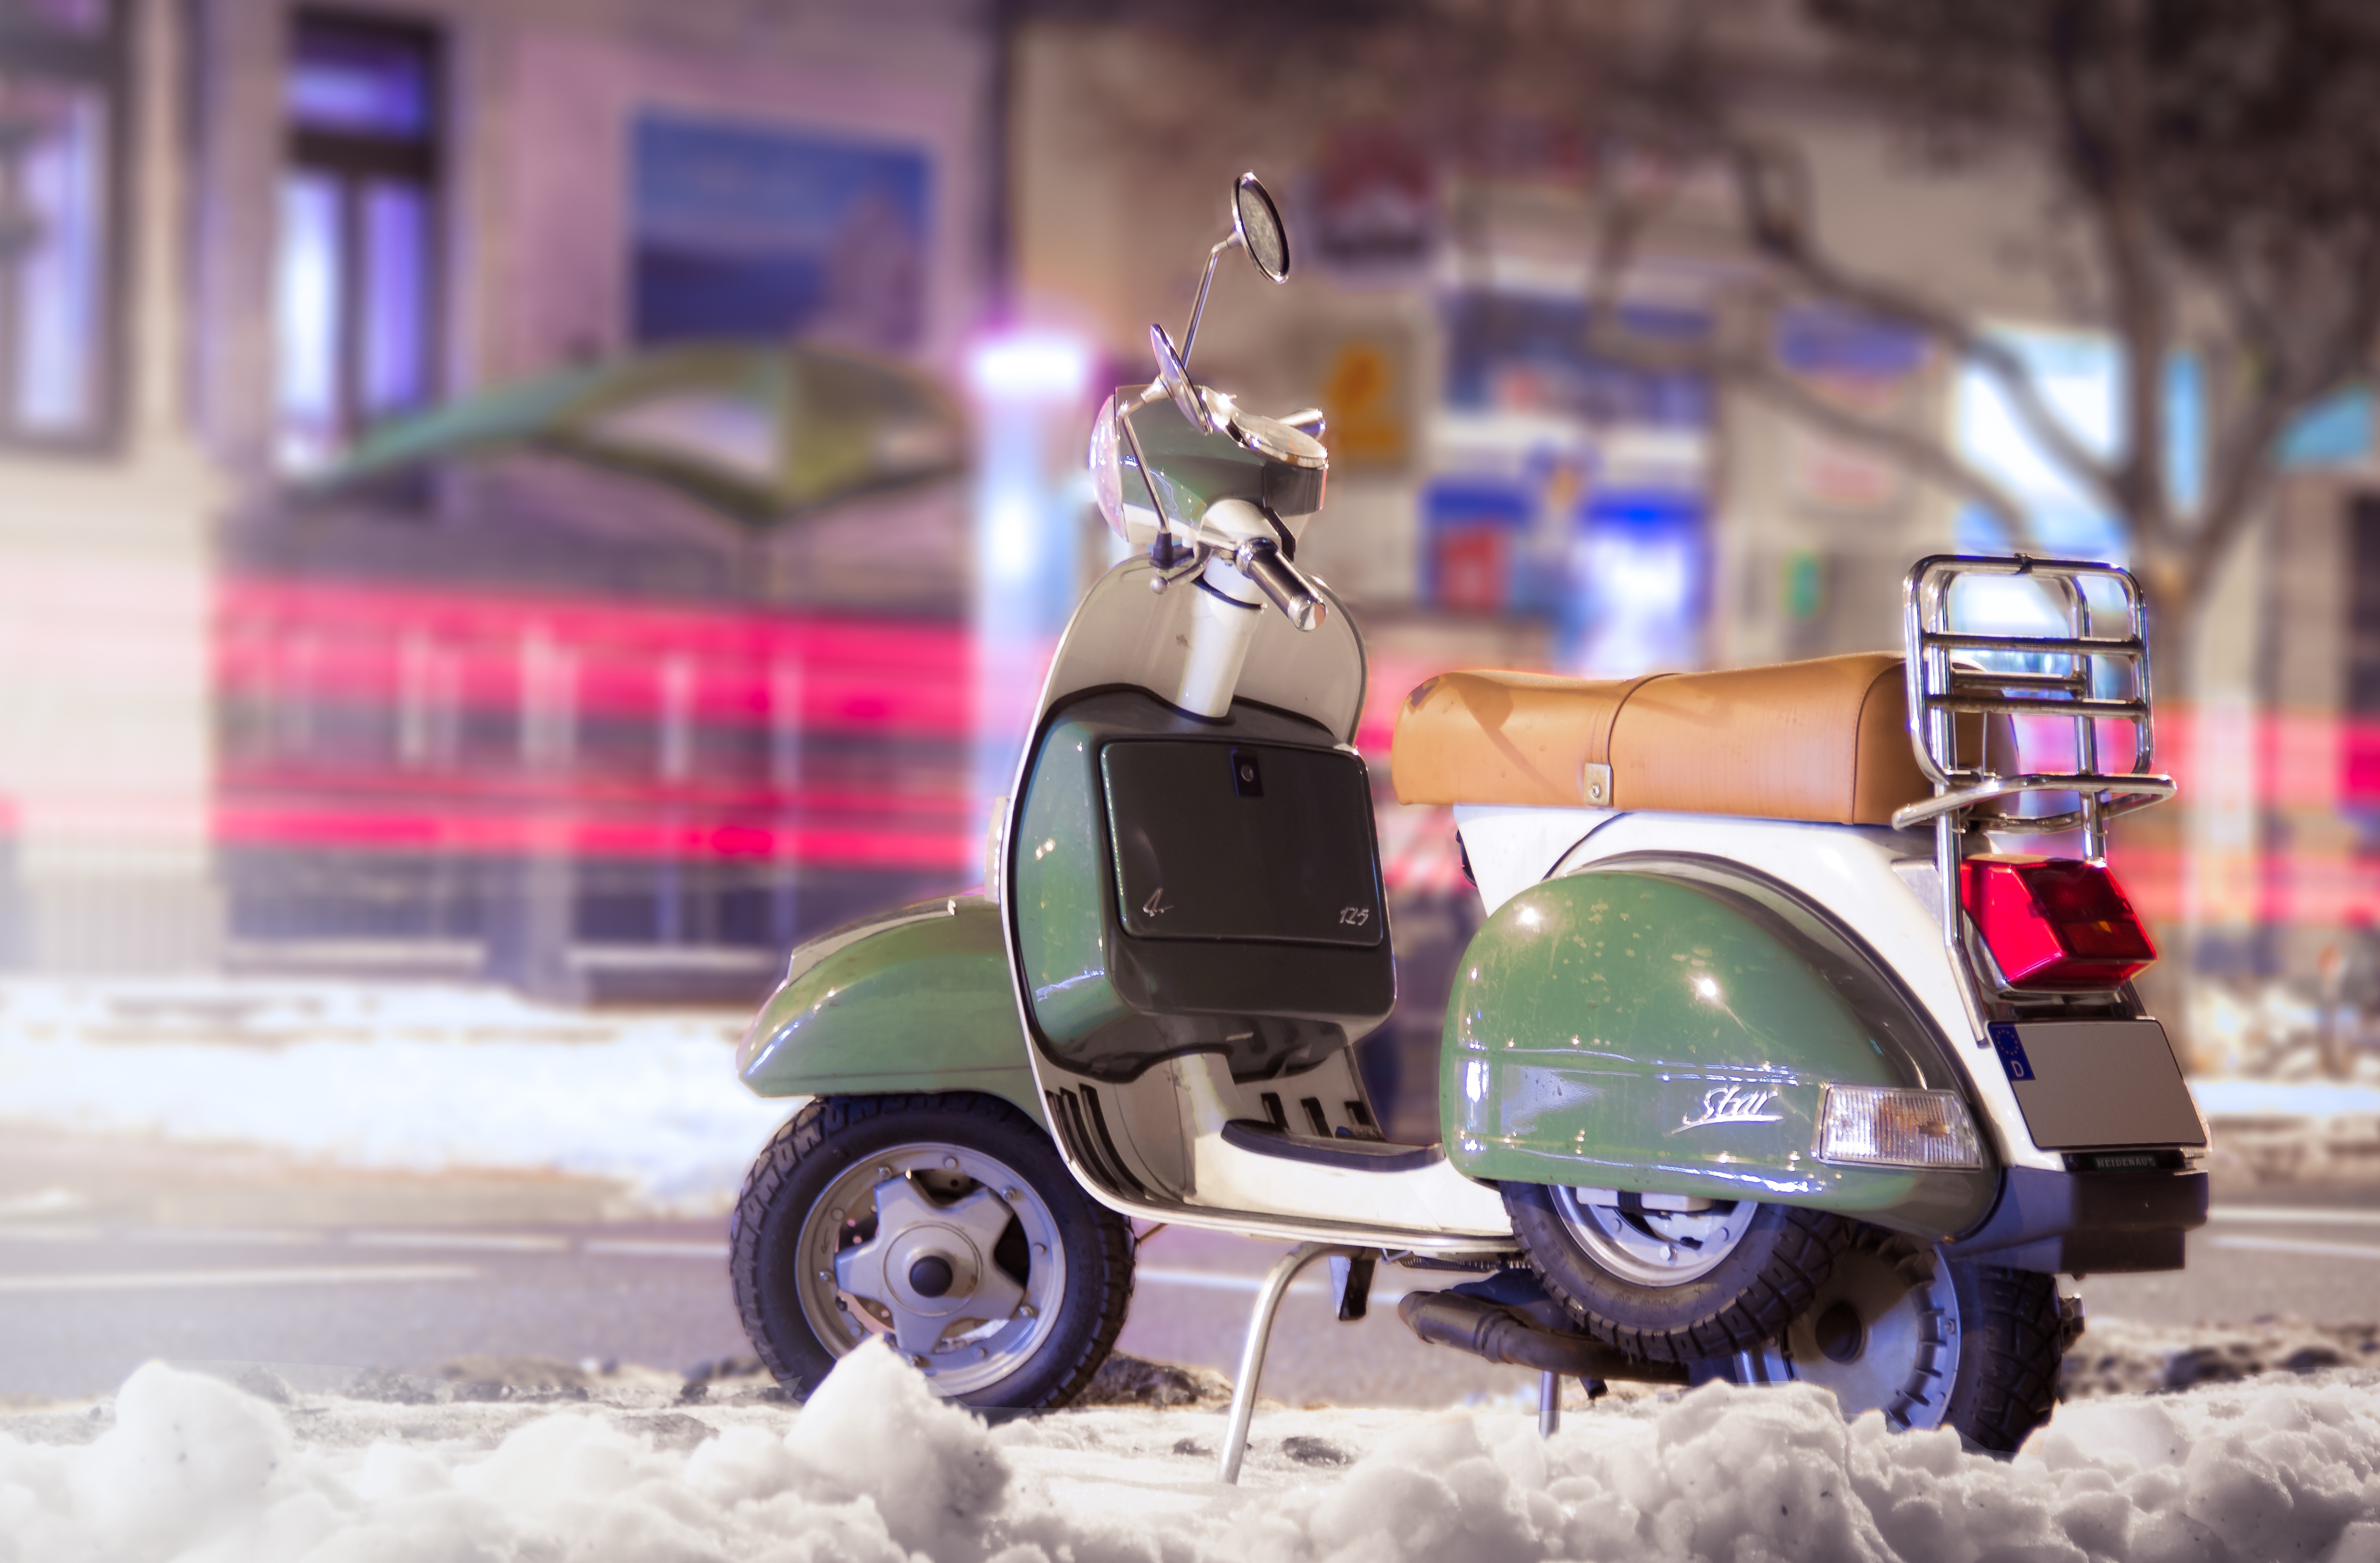
vehicle, scooter, vespa